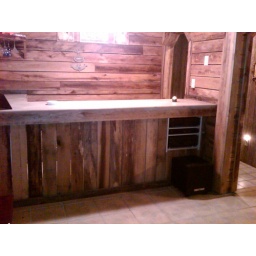
Home theater built in shelf